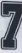
Number: 7